Crassula atropurpurea

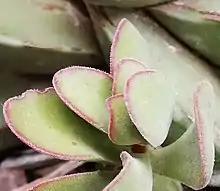
"C. atropurpurea" var. "muirii" (formerly ""rubella"") is similar to var. "anomala", but has thinner, more erect stems, and blunt, adpressed hairs.

In addition, the stems are erect branches, wiry and slender (2-4 mm). Leaves are grey-green to reddish-brown. In habitat they are distinctively reddish around the leaf-margin, where the hairs are slightly longer (though not in a single row).